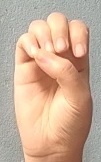
ASL sign: E